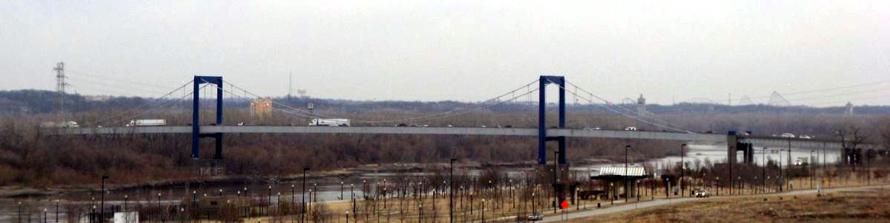
Building: Paseo Bridge
Country: United States of America
Year built: 1954
Bridge in Kansas City, Missouri Paseo Bridge Bridge from upriver side on the ASB Bridge in February 2008. Worlds of Fun is in the background. Coordinates 39°07′22″N 94°33′57″W / 39.12278°N 94.56583°W / 39.12278; -94.56583 Carries 4 lanes of I-29 / I-35 / US 71 Crosses Missouri River Locale Kansas City, Missouri Official name Paseo Bridge Maintained by MoDOT ID number 6674 Characteristics Design Suspension Longest span 616.0 feet History Opened August 13, 1954 ; 70 years ago ( August 13, 1954 ) Closed November 19, 2010 ; 14 years ago ( November 19, 2010 ) Location View from Front Street showing beginning construction for the caisson of the replacemement bridge in July 2008. The bridge and its downstream replacement in December 2009 The Paseo Bridge was a suspension bridge over the Missouri River in Kansas City, Missouri . Before being replaced by the Christopher S. Bond Bridge , it carried Interstates 29 and 35 and U.S. Route 71 over the river. It was named for The Paseo , a boulevard that connected with the bridge to the south, and continues to do so with the Bond Bridge. History The bridge was built in 1954 and was rehabilitated in 1984 and 2005. According to the Missouri Department of Transportation , the bridge handled 95,000 vehicles a day before its retirement, making it the most used bridge in Kansas City. The Paseo Bridge also served as the main connection between Kansas City and the Northland (the area of Kansas City north of the Missouri River). In its early history it was a toll bridge and the toll was 10 cents per trip. At the time it was built, it was the longest self anchored suspension bridge ever constructed worldwide and one of a small number of such bridges. MoDOT replaced the bridge in 2010 with the Christopher S. Bond Bridge . Construction of the new cable-stayed bridge began in April 2008 and was completed several months ahead of schedule. The Paseo Bridge was open to traffic during the construction, gradually shifting the flow onto the new Bond Bridge until all lanes of the new bridge were open. Vehicle traffic across the Paseo Bridge ceased on November 19, 2010, and demolition work on the bridge began shortly thereafter. See also Transport portal Engineering portal United States portal List of bridges documented by the Historic American Engineering Record in Missouri List of crossings of the Missouri River References